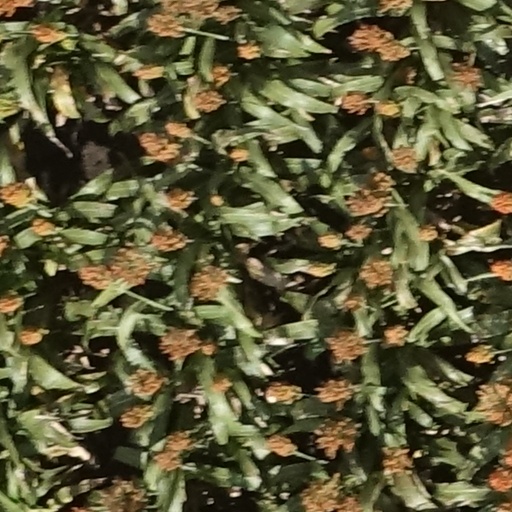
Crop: sorghum